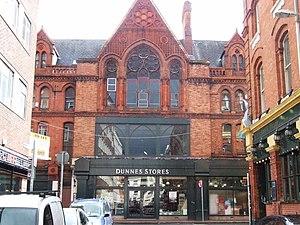
Dunnes Stores est une chaîne de grands magasins irlandaise. Dunnes Stores vend principalement des vêtements, des produits alimentaires et des produits de grande distribution. Le type de magasins de Dunnes Stores se rapproche beaucoup de Marks and Spencer, un de ses principaux concurrents, en associant un magasin de vêtements à un supermarché. Si Dunnes Stores possède la majorité de ses magasins en République d'Irlande et en Irlande du Nord, l'entreprise a également ouvert quelques magasins en Grande-Bretagne et en Espagne.